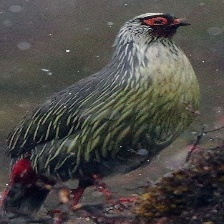
Species: BLOOD PHEASANT
Scientific name: ITHAGINIS CRUENTUS